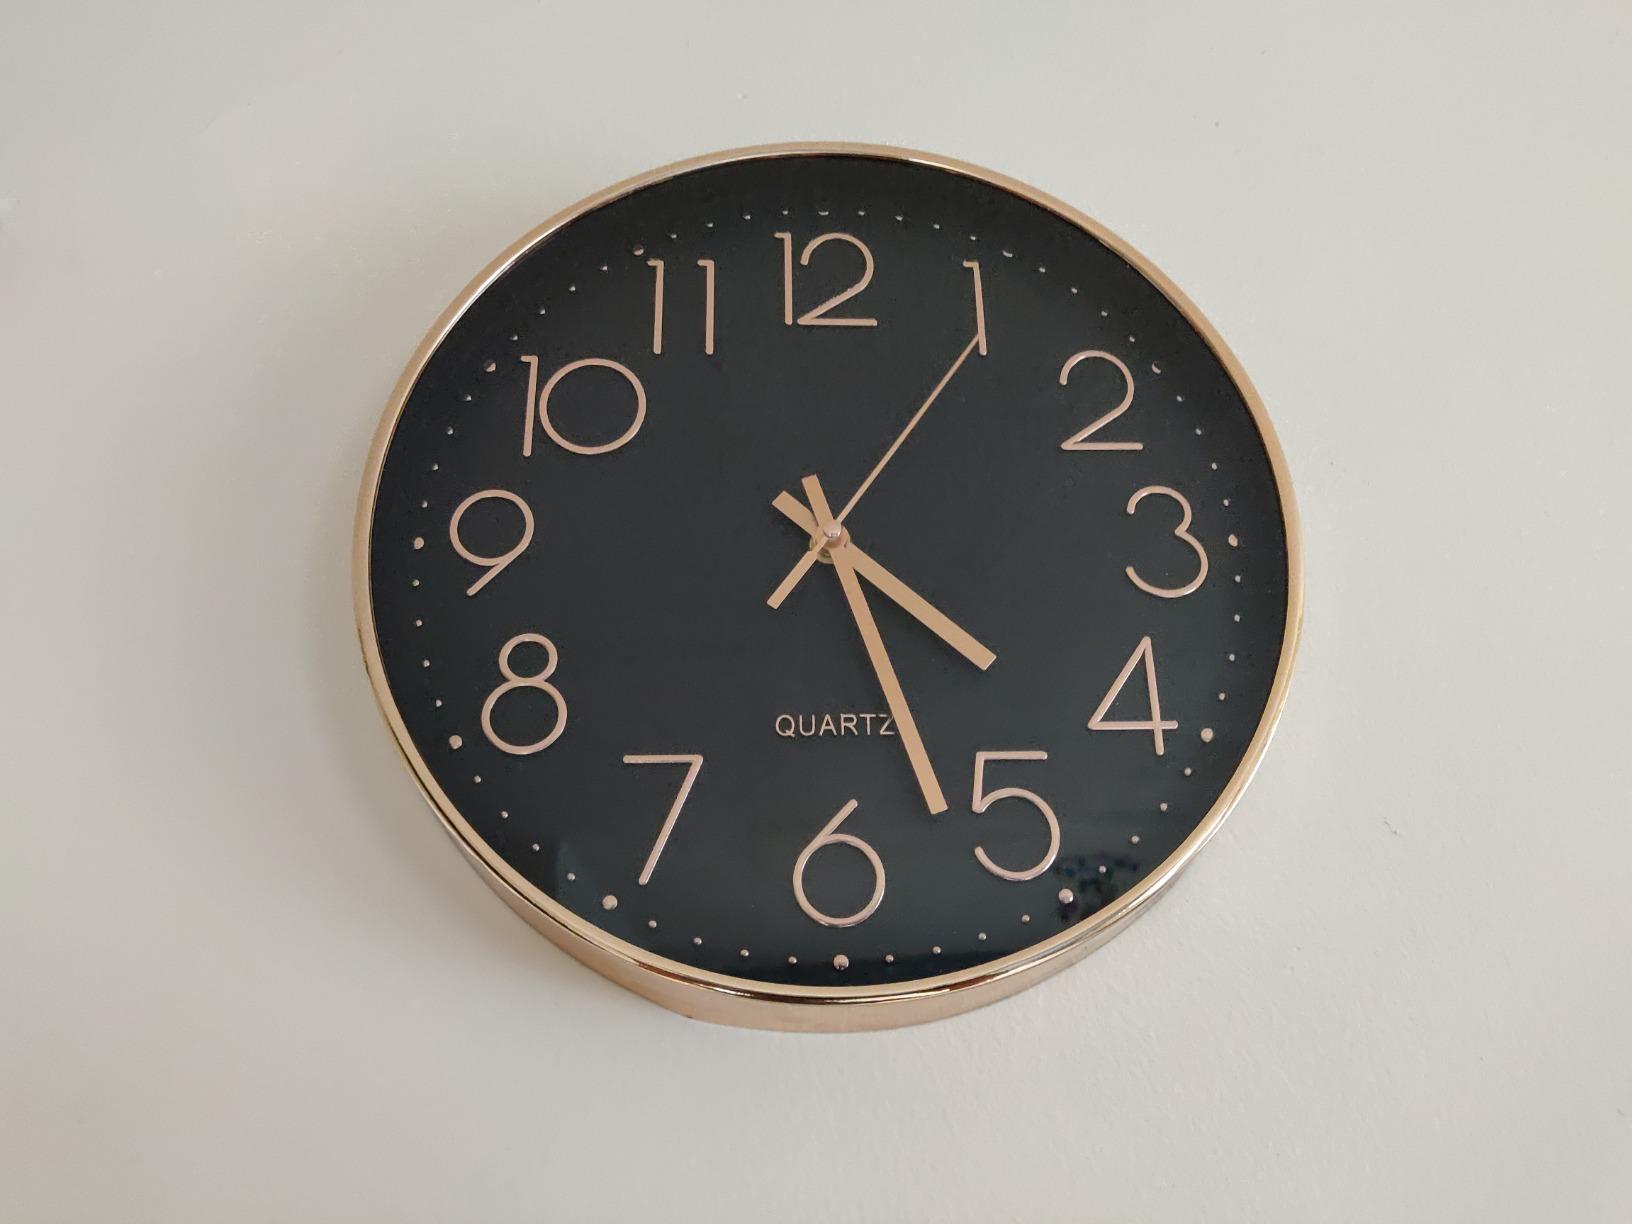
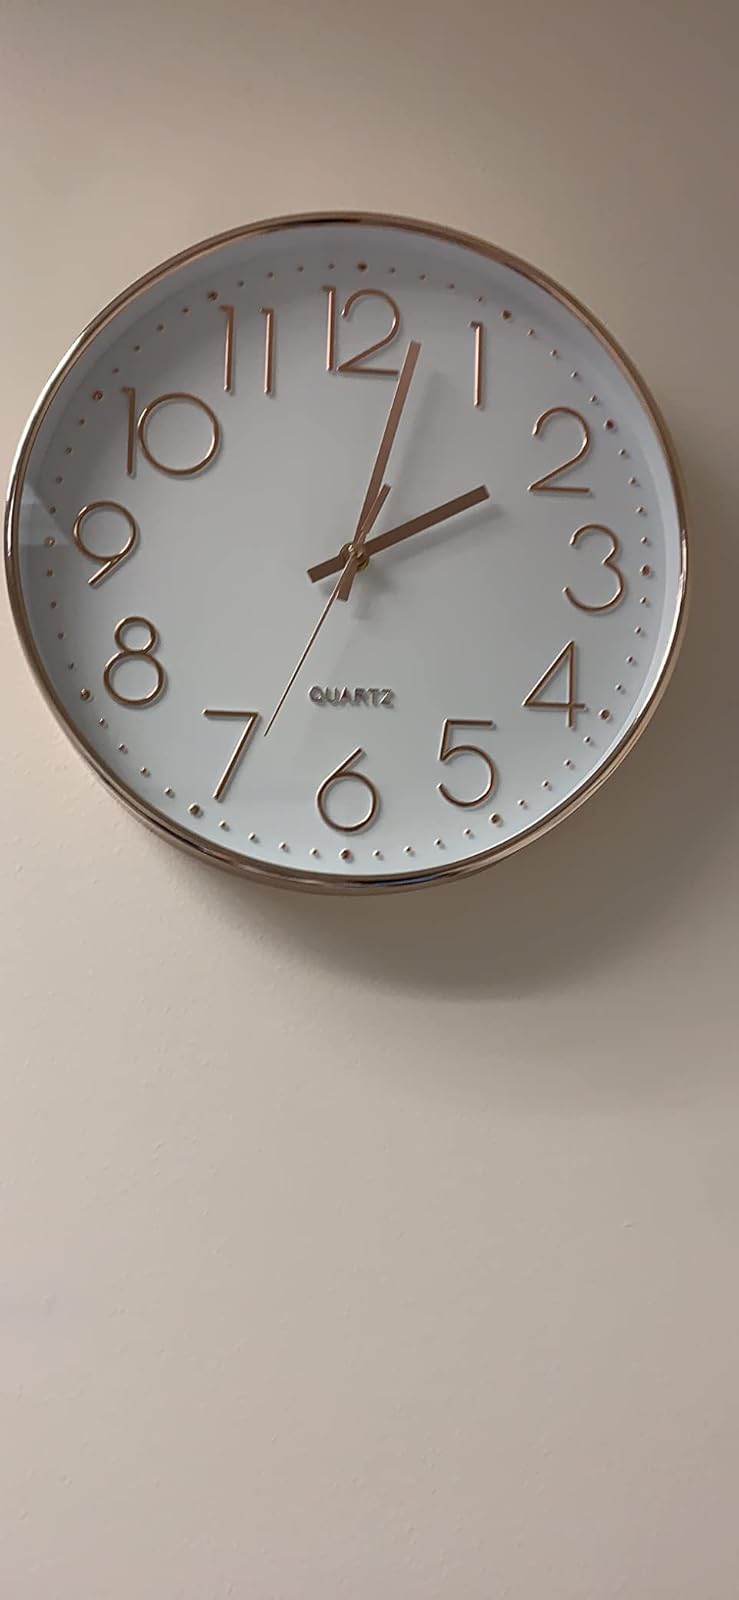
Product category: clock
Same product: no